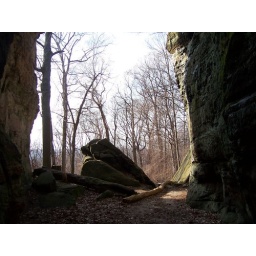
Sometimes you can walk in between the huge columns of rocks such as this one.